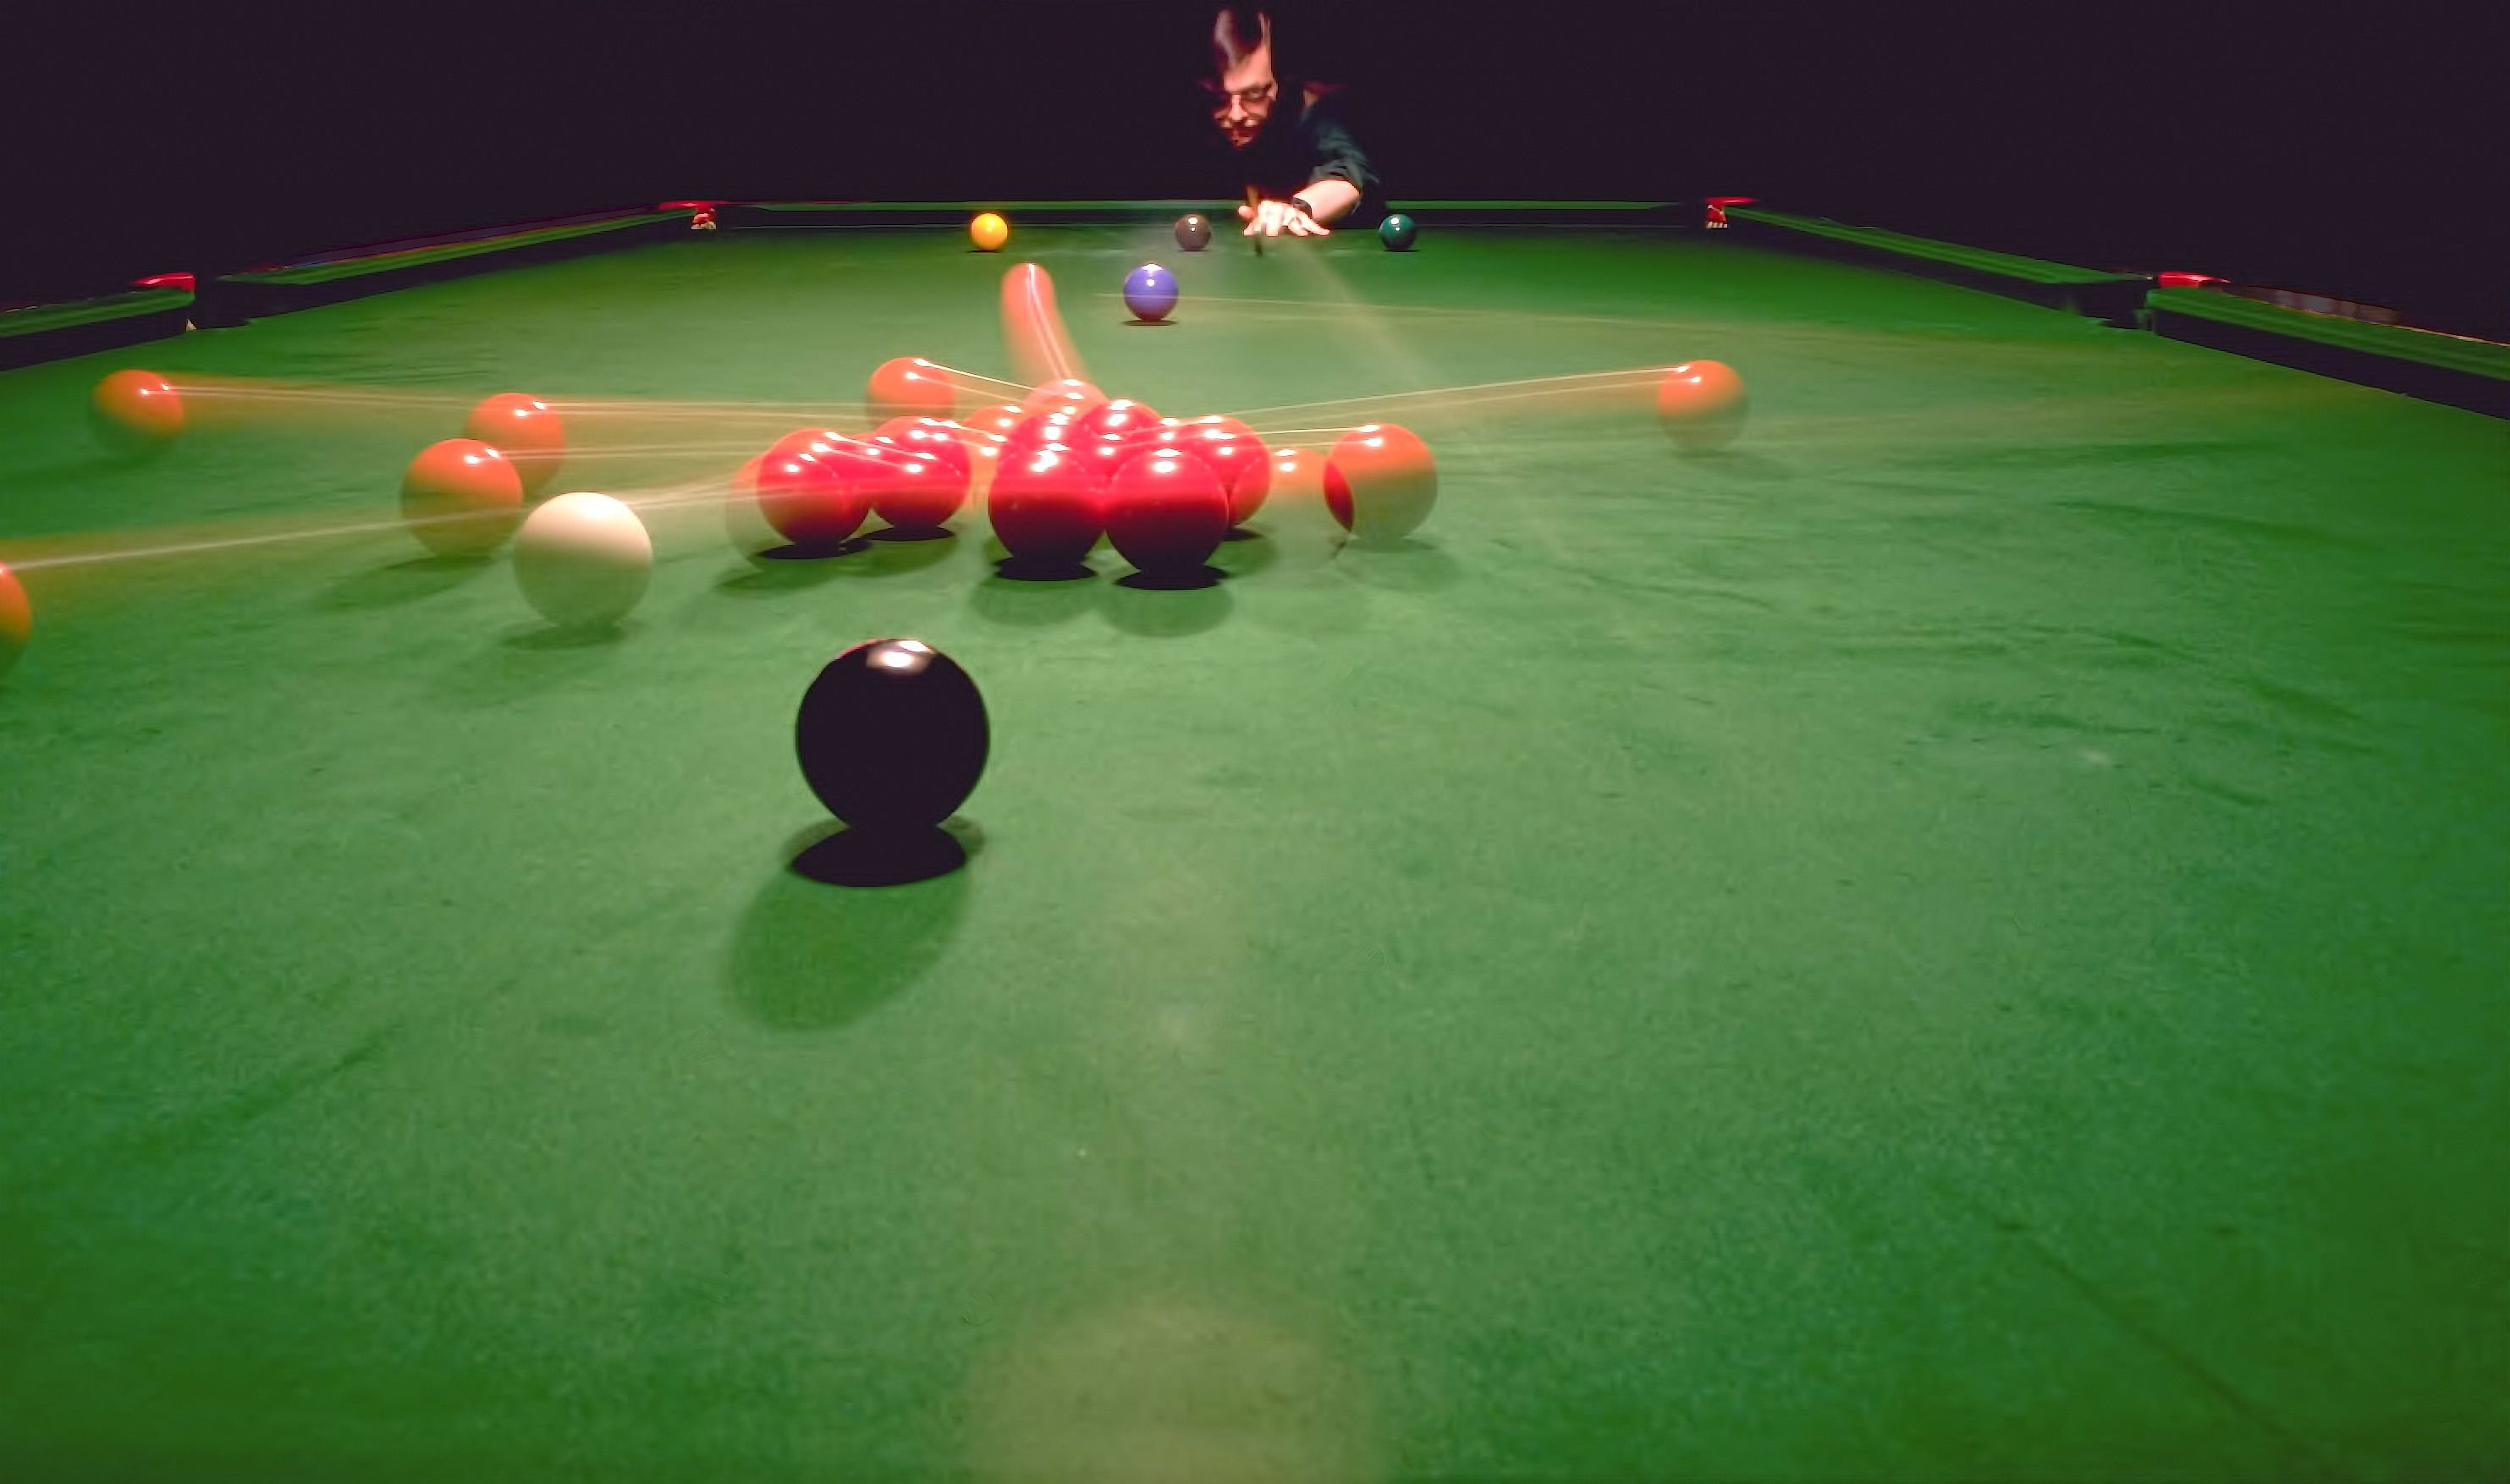
recreation, pool, green, sports, longexposure, break, games, snooker, individual sports, pocket billiards, indoor games and sports, cue sports, carom billiards, cue stick, english billiards, billiard table, nine ball